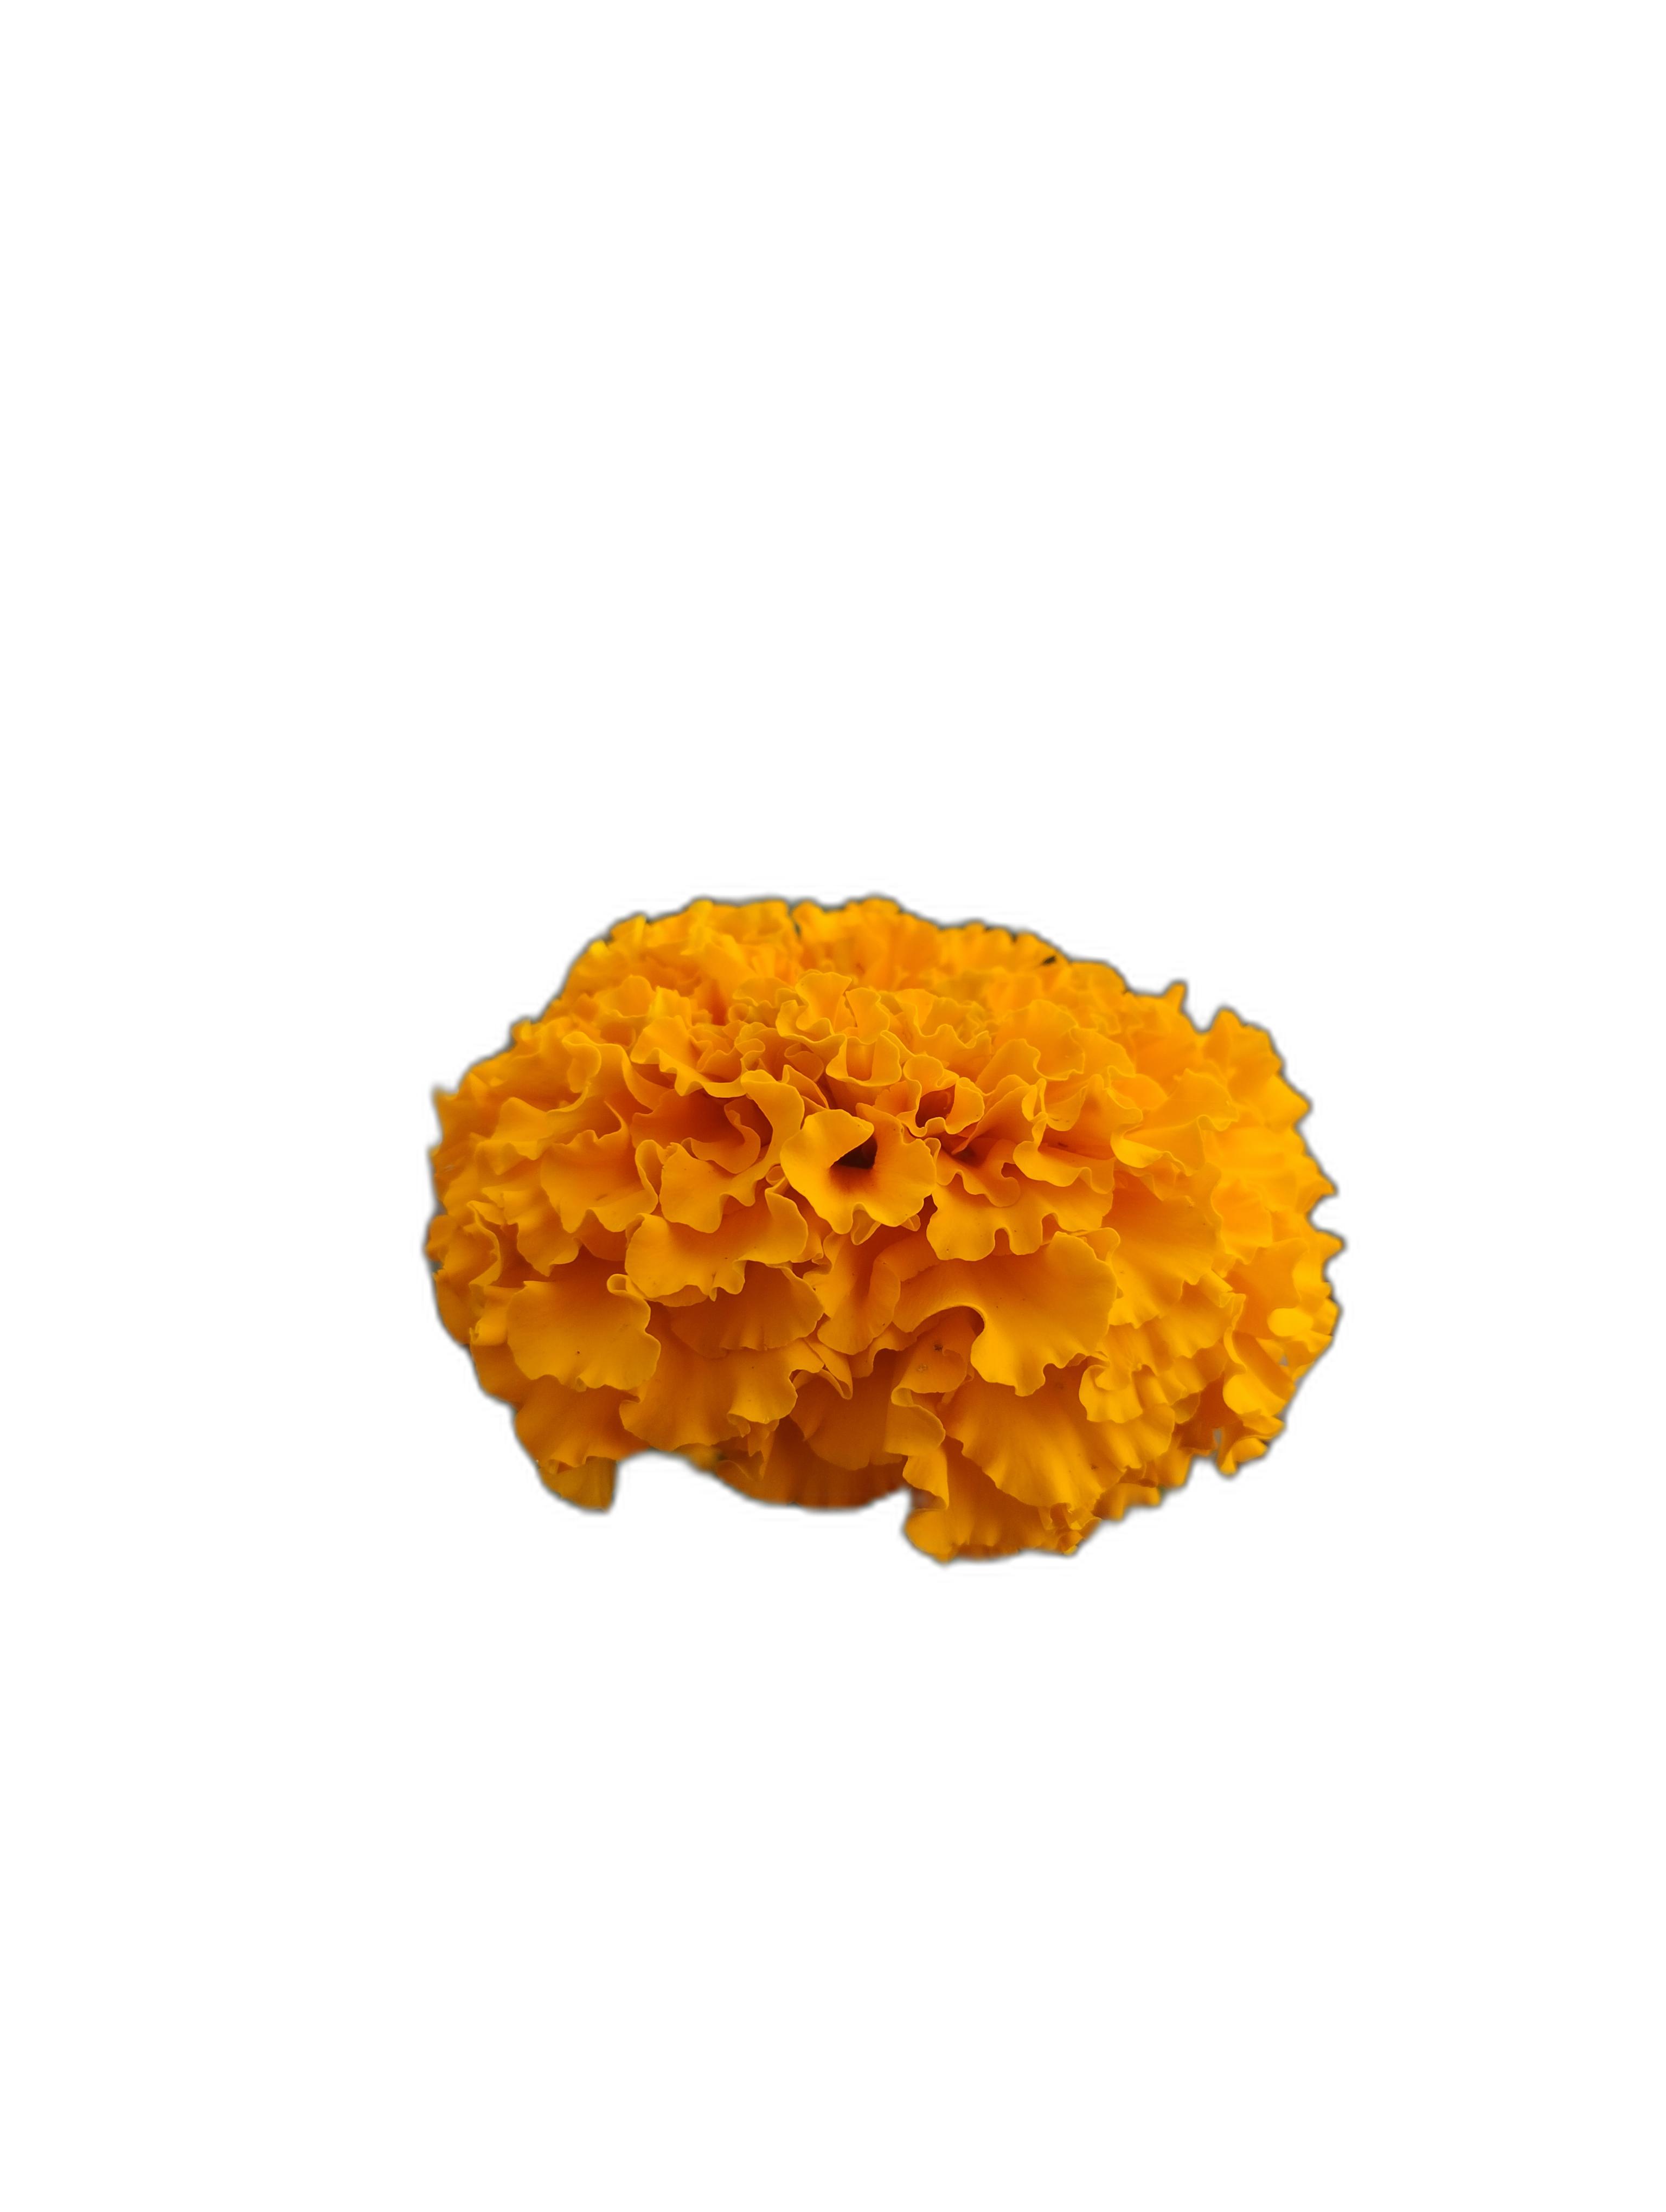
Label: Marigold